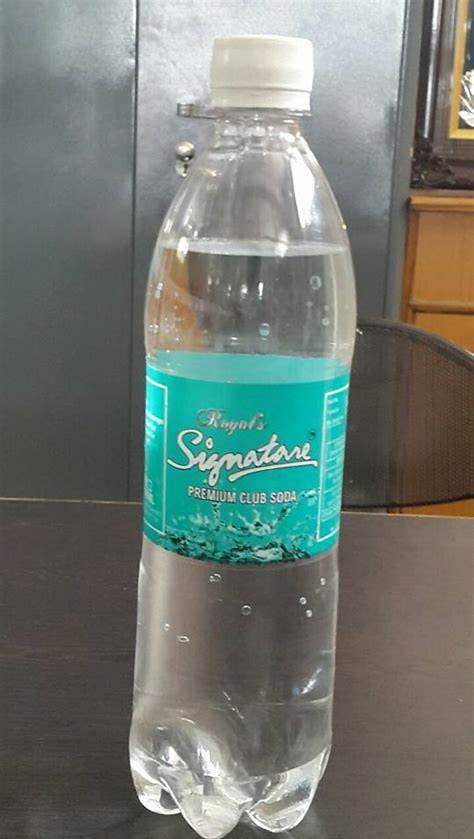
Waste category: plastic